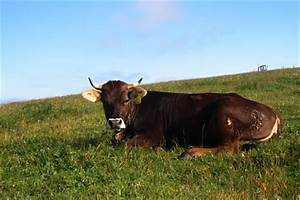
Label: mucca